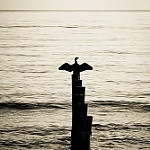
Scene: Outdoor